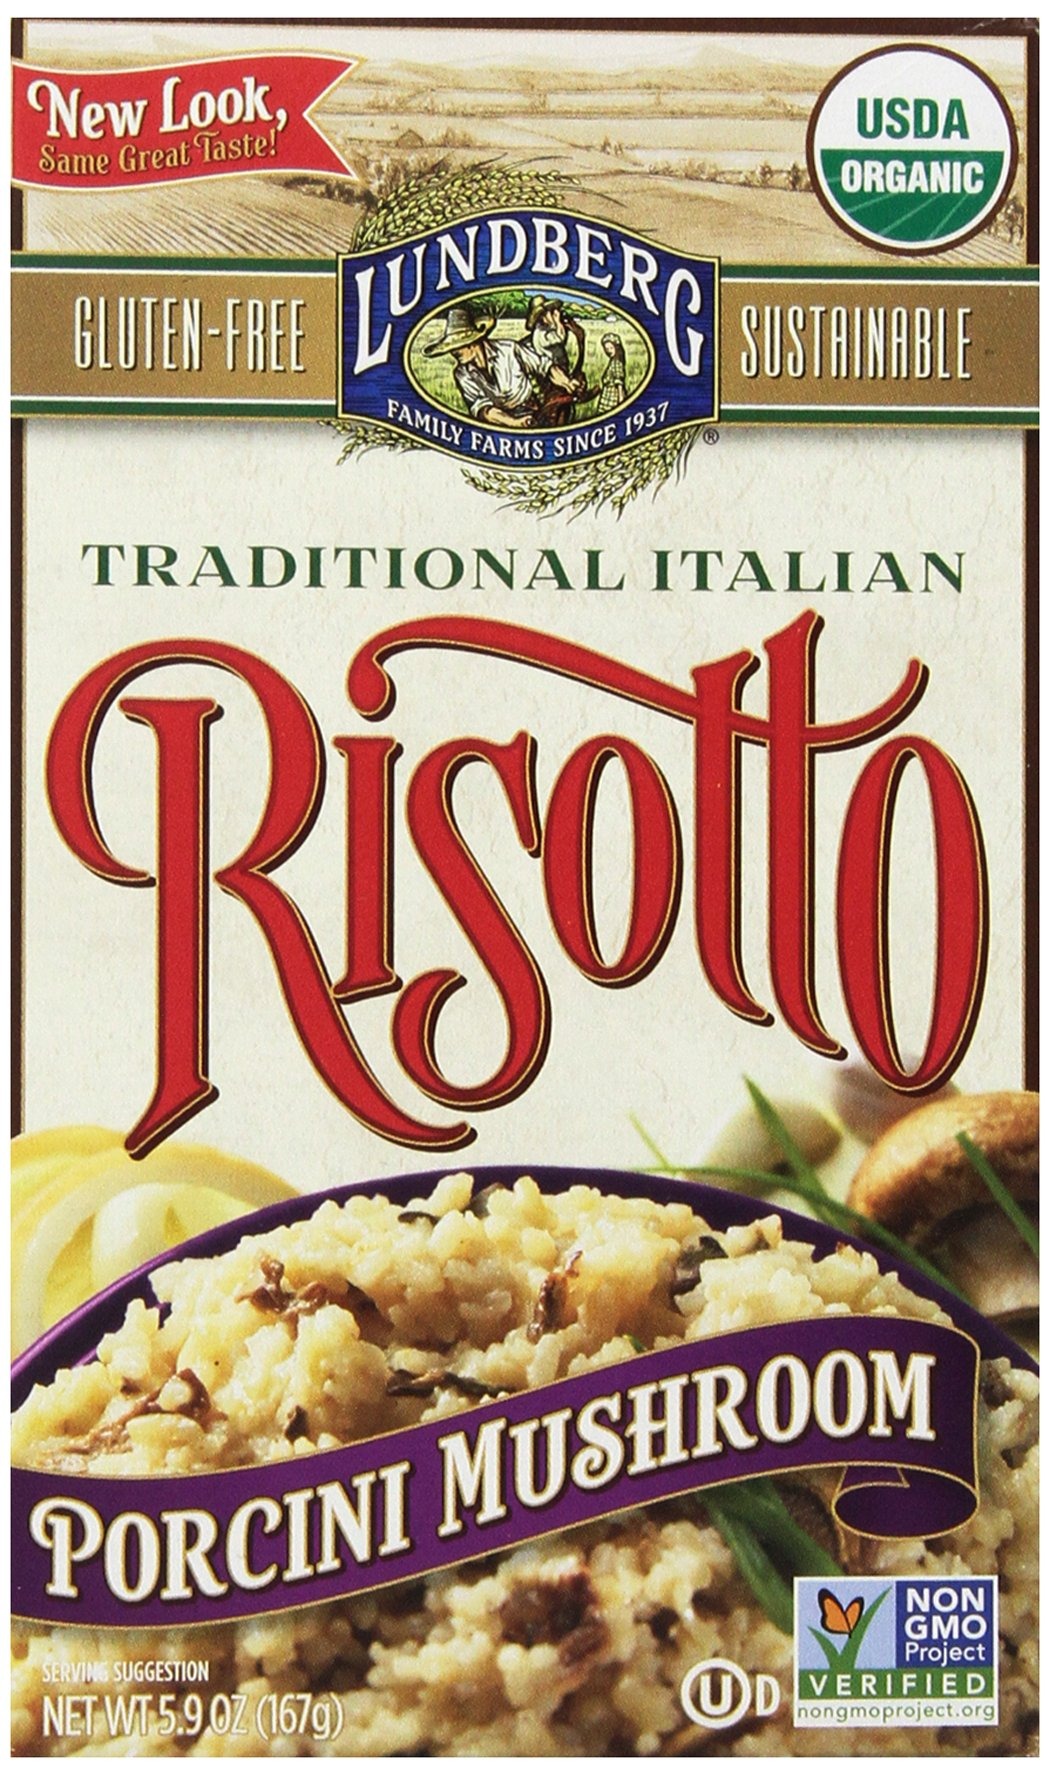
Item Name: Lundberg Family Farms Risotto, Porcini Mushroom, 5.9 Ounce
Bullet Point 1: Enjoy the exotic, earthy, nutty flavor of wild porcini mushrooms in this elegant Italian-style risotto
Bullet Point 2: Traditional Italian risotto
Bullet Point 3: Usda organic
Bullet Point 4: Gluten free
Bullet Point 5: Non GMO project verified
Value: 5.9
Unit: Ounce

Price: 4.4